Mami Watta

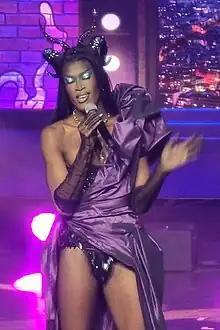
Mami Watta in 2023

Mami Watta is the stage name of William Pedia, an Ivorian-born French drag performer who competed on the second season of "Drag Race France" and the first season of "Drag Race France All Stars".